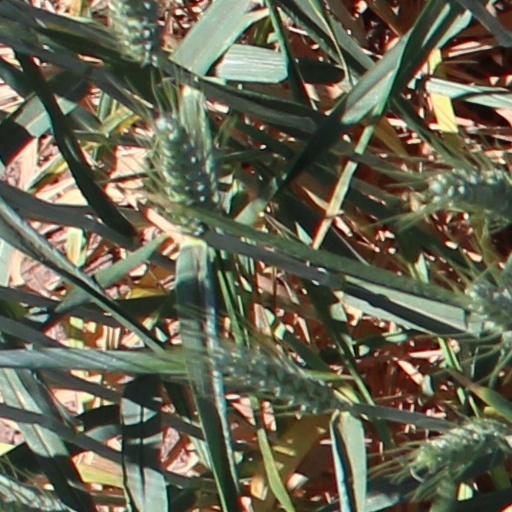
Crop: wheat